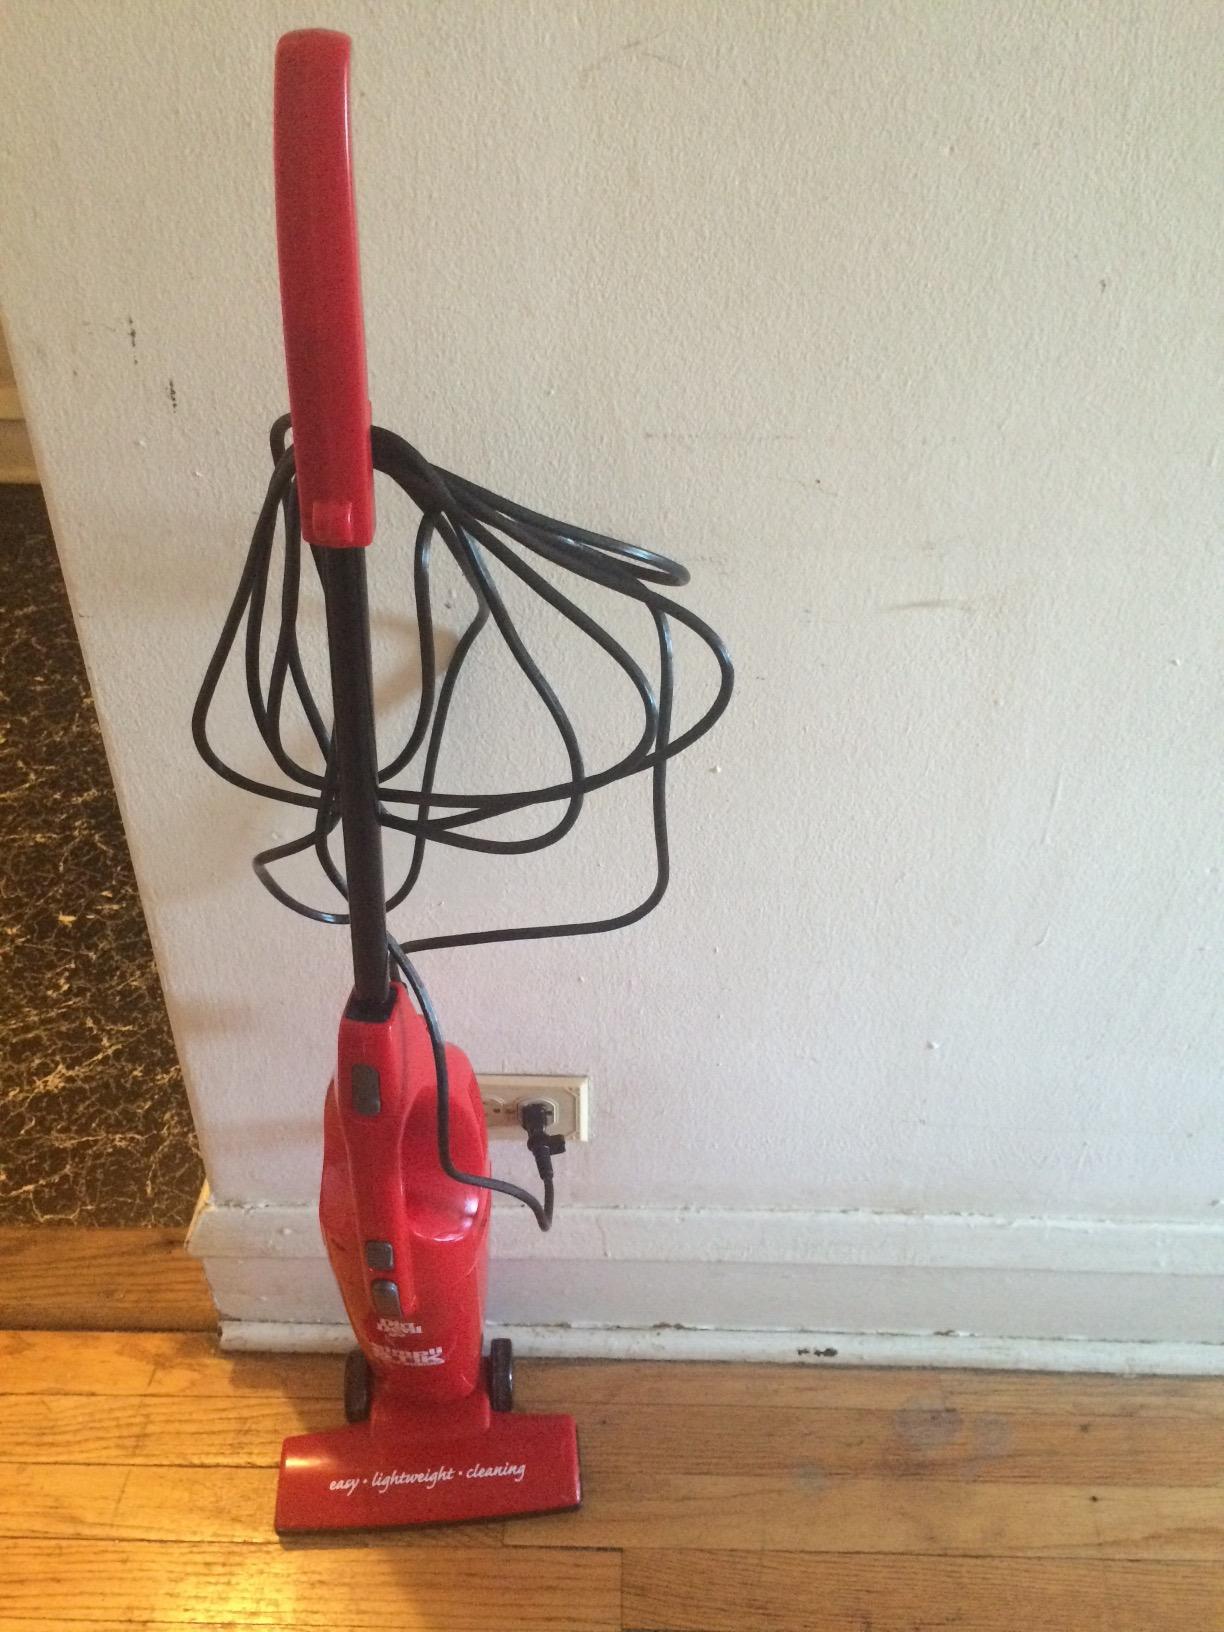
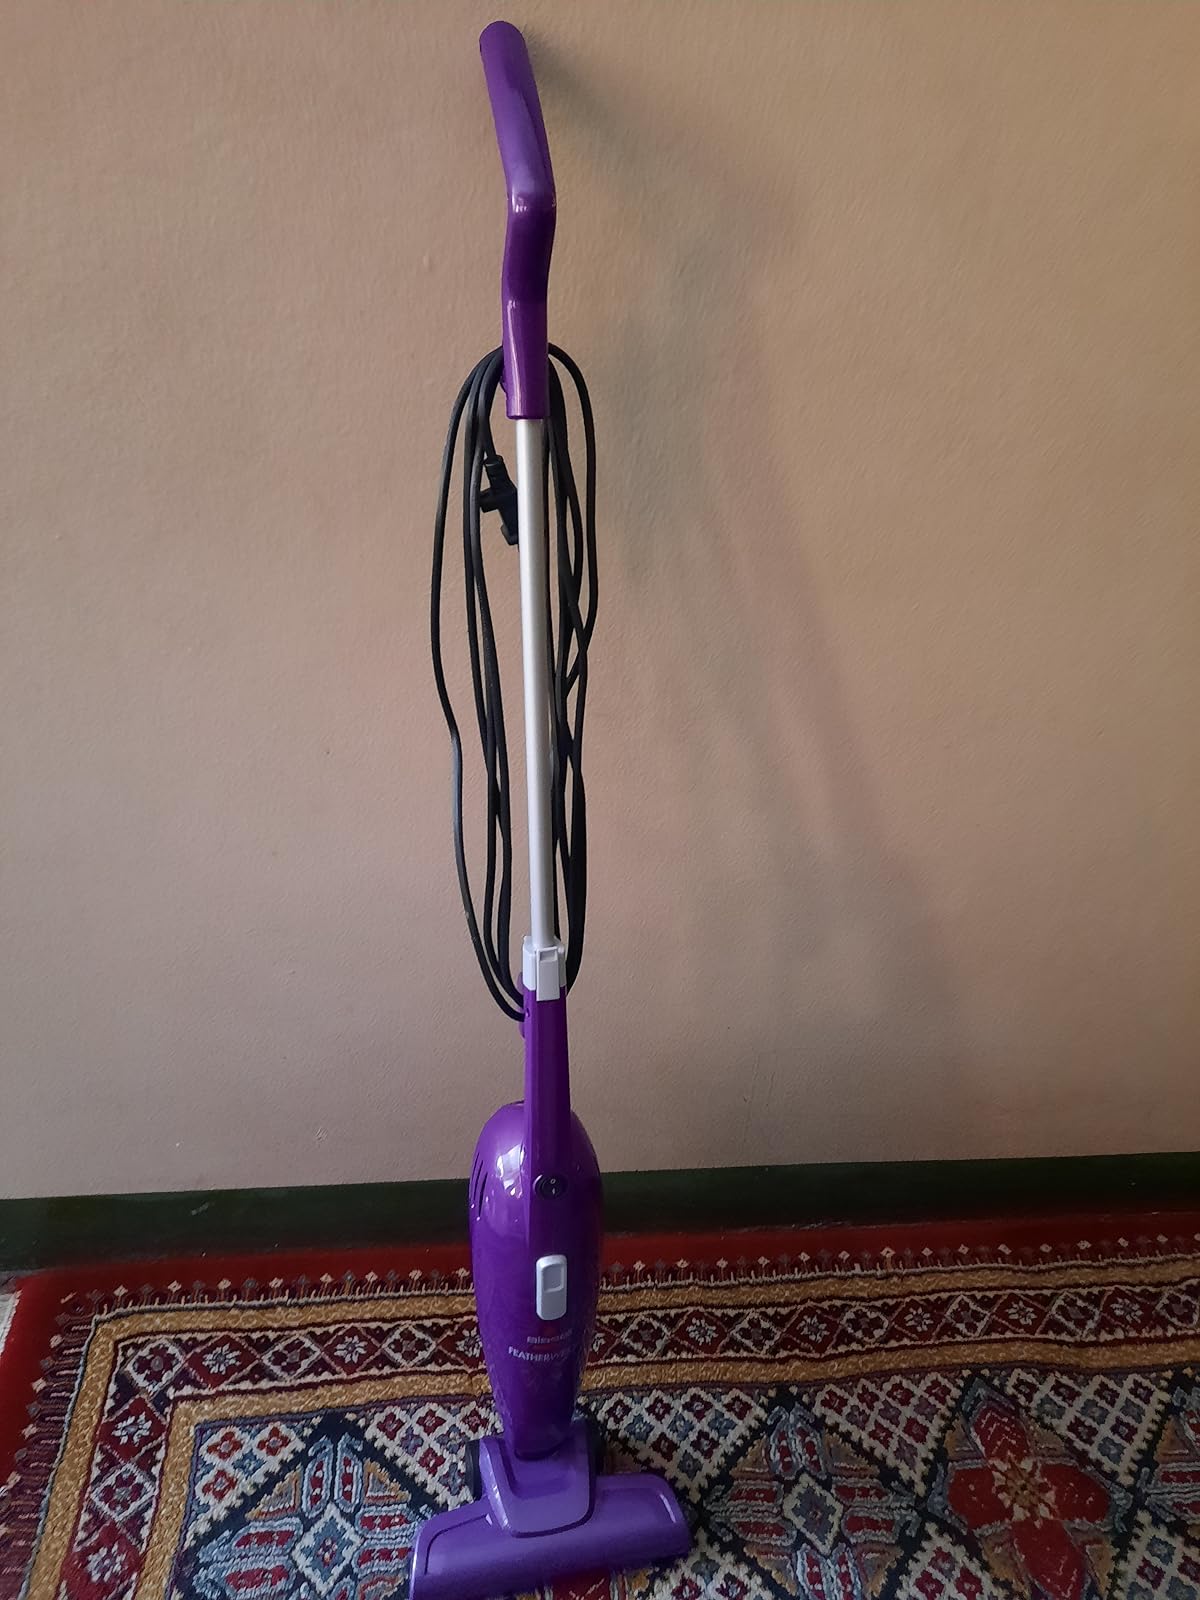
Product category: items_vacuum
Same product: no